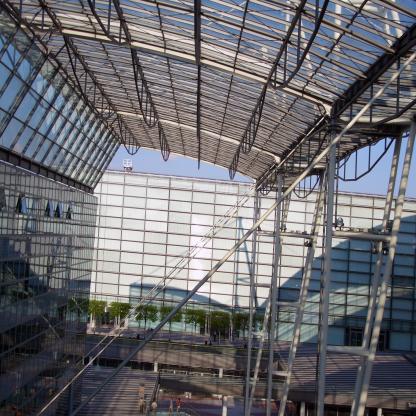
Scene: Indoor